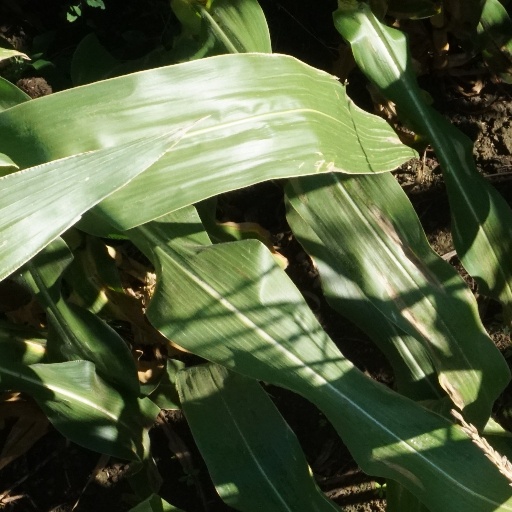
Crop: maize; corn